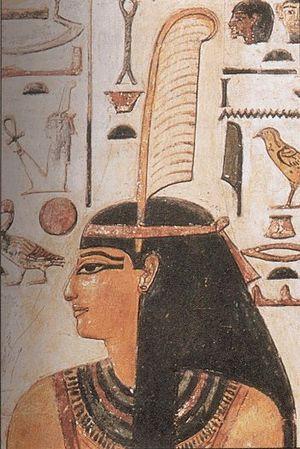
Le terme pharaon sert à désigner les rois et reines de l'Égypte antique. Les noms de 345 pharaons nous sont parvenus grâce à de multiples attestations dont des listes royales compilées par les scribes égyptiens. Ces souverains se sont succédé sur une période de plus de trois millénaires entre -3150 et -30. Depuis les Ægyptiaca de Manéthon, historien et grand-prêtre d'Héliopolis au -IIIᵉ siècle, cette longue période est divisée en trente dynasties depuis l'unification du royaume par le mythique Narmer-Ménès et jusqu'à la disparition de Nectanébo II en -343, le dernier pharaon d'une Égypte indépendante. Après lui se succèdent deux dynasties étrangères, la XXXIᵉ dynastie des empereurs perses achéménides et la dynastie des Ptolémées d'origine macédonienne. L'archéologie a aussi permis de distinguer une dynastie archaïque, antérieure à la première, la dynastie égyptienne zéro.
Selon les Anciens Égyptiens, la composition de l'être humain dépasse la simple dualité entre le corps et l'âme. Chaque individu compte en lui une dizaine de composantes matérielles et immatérielles qui l'intègrent dans la sphère terrestre du sensible et dans la sphère impalpable des dieux et ancêtres. Après la mort, grâce à ses composantes éthérées, l'individu peut espérer une survie posthume dans la tombe et une existence immortelle auprès des puissances surnaturelles qui règlent les phénomènes cosmiques. La conservation du souffle de vie est cependant conditionnée par le respect, la vie durant, des principes de la Maât et par la maîtrise efficace de la magie-Heka. Cette dernière est à la fois une puissance intérieure et un savoir livresque qui permettent aux humains de s'assimiler aux dieux.
Maât est, dans la mythologie égyptienne, la déesse de l'ordre, de l'équilibre du monde, de l'équité, de la paix, de la vérité et de la justice. Elle est l'antithèse de l'isfet.
Les fonctions pharaoniques sont les diverses activités religieuses et gouvernementales exercées par le roi d'Égypte durant l'Antiquité. Personnage central de l'État, le pharaon est l'intercesseur obligé entre les dieux et les humains. Aux premiers, il assure le bon accomplissement des rituels dans les temples ; aux seconds, il garantit la prospérité agricole, la défense du territoire et une justice impartiale.